Nadezhda Ulanovskaya

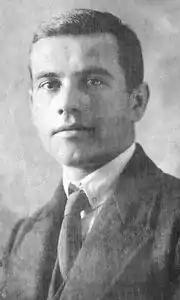
Ulanovskaya married Alexander Petrovich Ulanovsky, fellow Soviet spy

On 21 February 1948, Ulanovskaya was arrested for treason, specifically the transfer of information about the Great Purge for Australian Godfrey Blunden for the 1947 book "A Room on the Route" published in the US. She was locked in solitary confinement in the Lefortovo prison. (Her husband was arrested on 3 March 1949.) Accused of working with a British and American spy, she was not allowed to sleep for 13 days and nights.